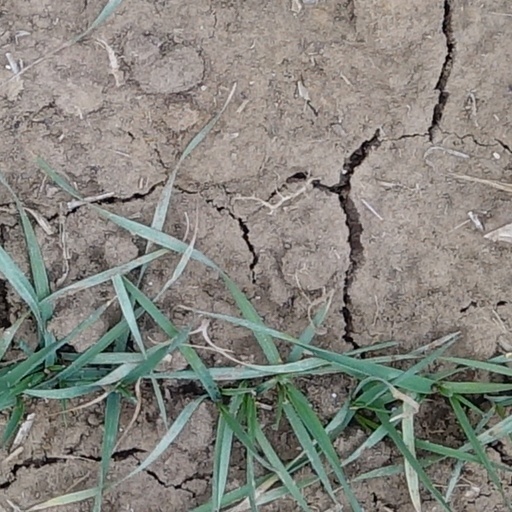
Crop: wheat